William Jacques

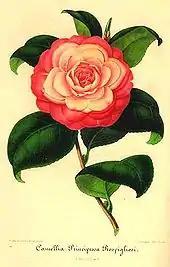
A plate from the "Nouvelle Iconographie des Camellias"

He began stealing books from the Lindley Library of the Royal Horticultural Society in Pimlico under the name Victor Santoro some time after June 2004, when an inventory was last taken. He also used the pseudonym "David Fletcher". He moved books around to hide the gaps he left when removing books, which he concealed under his tweed jacket. Staff later realised that he signed in when he had both arms free, but never signed out.